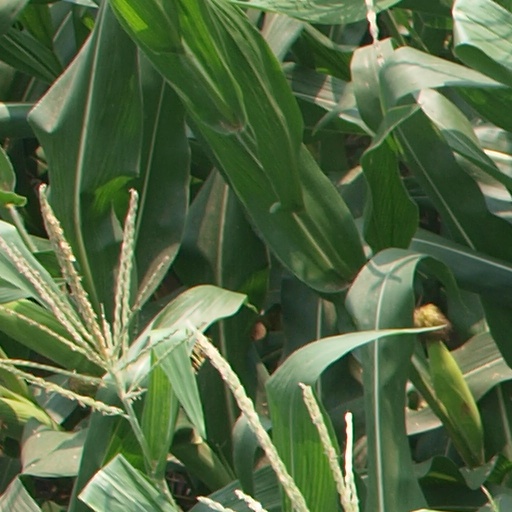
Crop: maize; corn